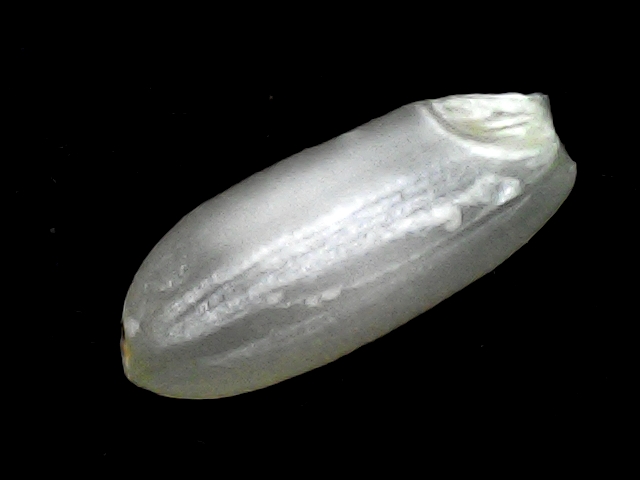
Rice variety: BD51